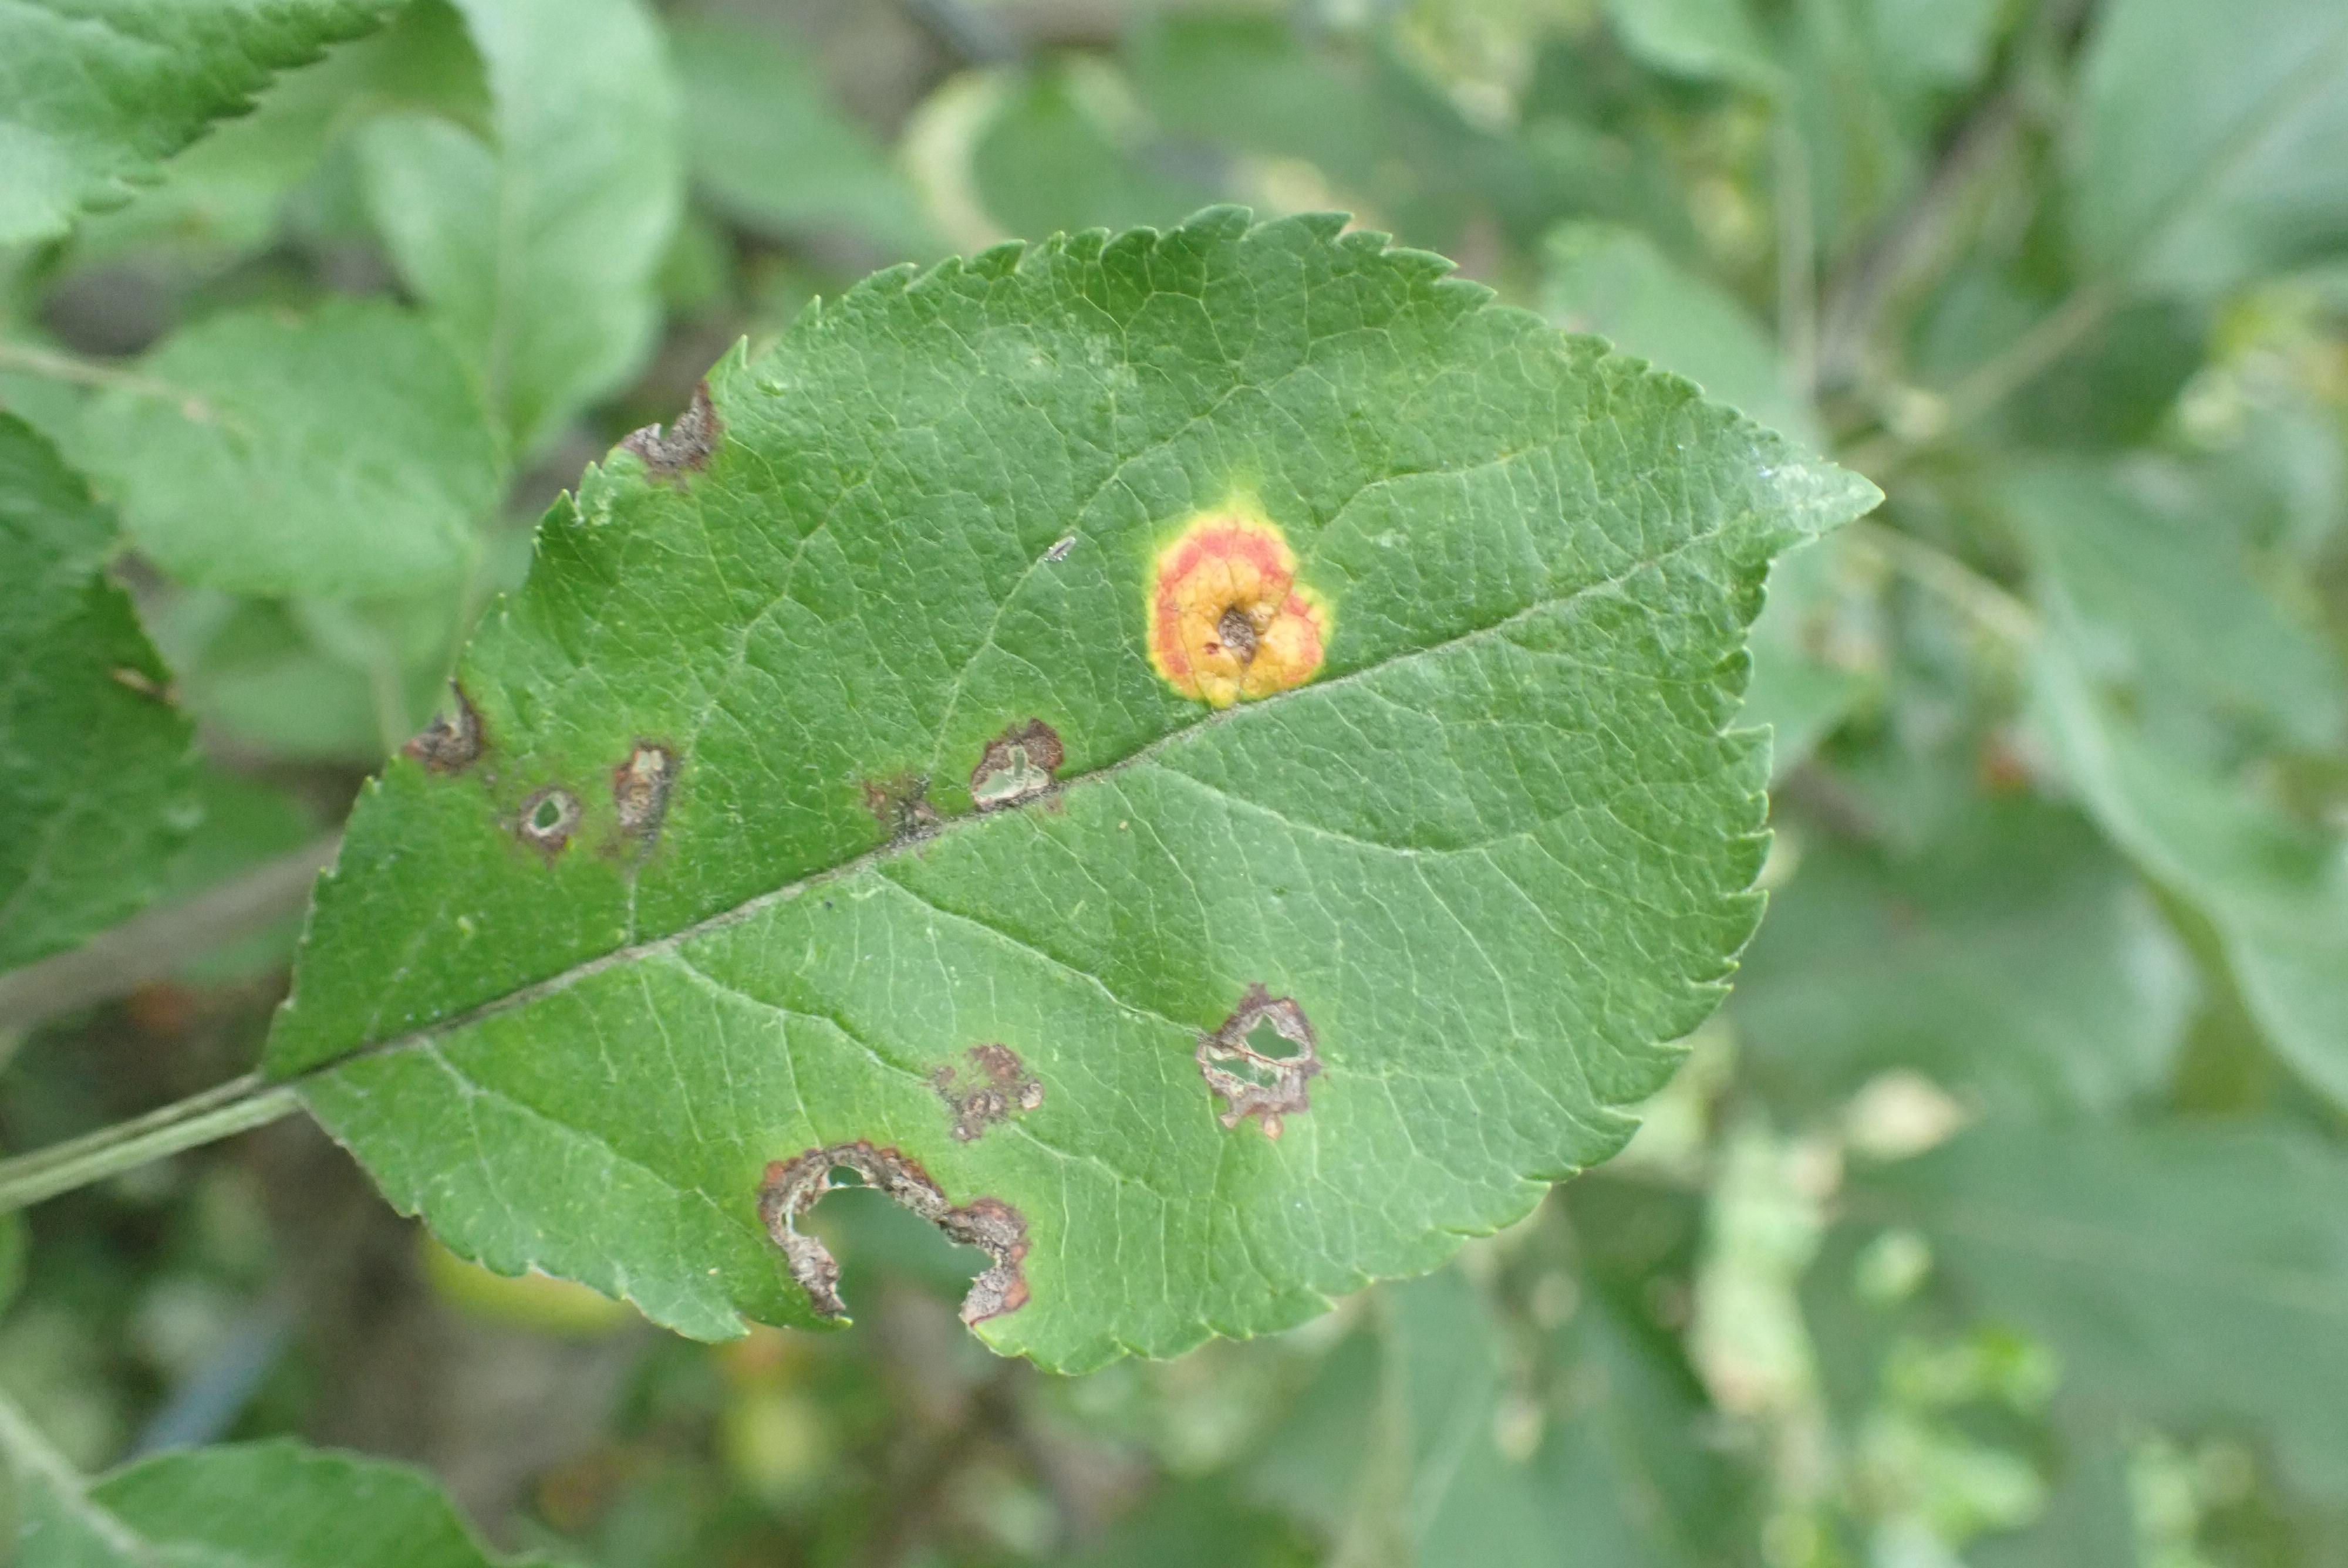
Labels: complex